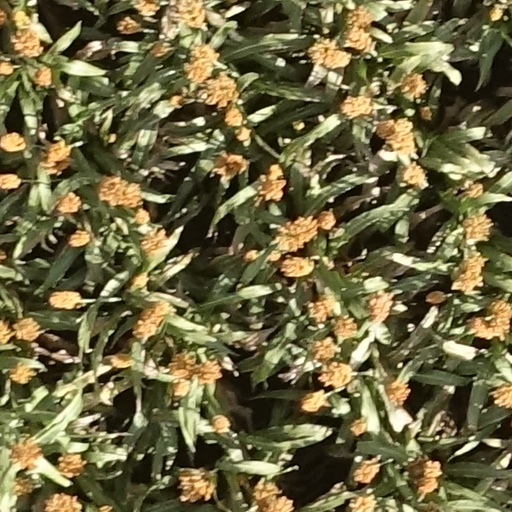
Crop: sorghum